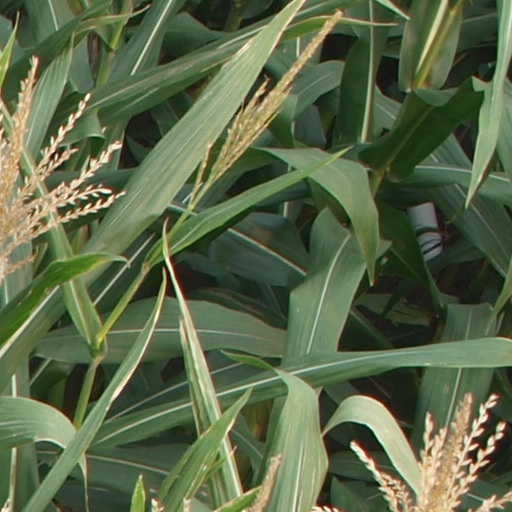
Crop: maize; corn